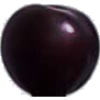
Label: Cherry Wax Black 1